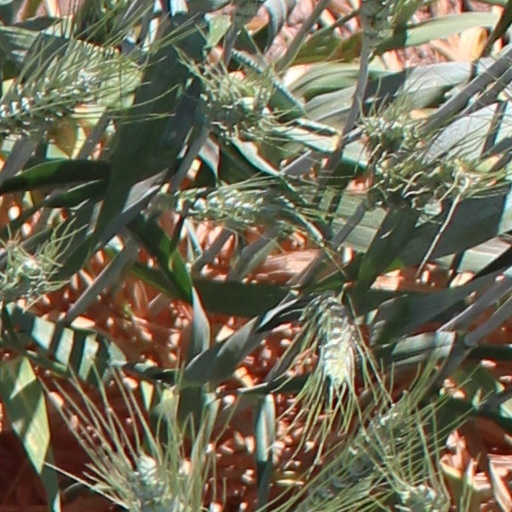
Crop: wheat